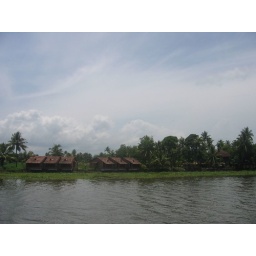
Thatch houses by the river